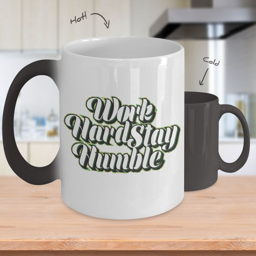
help motivate yourself and other people to succeed .